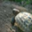
Label: turtle